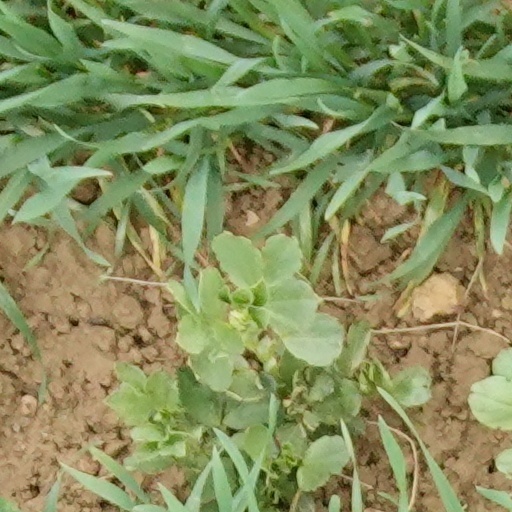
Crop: wheat